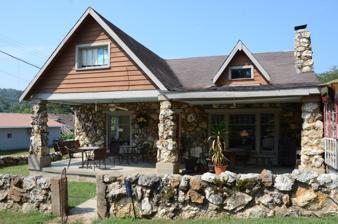
Building: Thomas Walker House
Country: United States of America
Year built: 1925
Historic house in Arkansas, United States United States historic place Thomas Walker House U.S. National Register of Historic Places Location in Arkansas Show map of Arkansas Location in United States Show map of the United States Location 201 N. Spring St., Hardy, Arkansas Coordinates 36°18′52″N 91°28′57″W / 36.31444°N 91.48250°W / 36.31444; -91.48250 Area less than one acre Built 1925 ( 1925 ) Architectural style Bungalow/craftsman MPS Hardy, Arkansas MPS NRHP reference No. 04001490 Added to NRHP January 20, 2005 The Thomas Walker House is a historic house at 201 North Spring Street in Hardy, Arkansas .  Built in 1925, this 1 + 1 ⁄ 2 -story stone structure is a particularly fine local example of Craftsman style.  It is fashioned out of rough-cut local fieldstone, and has a prominent front porch supported by tapered square columns, and its low-pitch cross gable roof has exposed rafter ends.  The interior retains period flooring, woodwork, and hardware.  The house was built for Leonard Brophy, who only lived there a few years before selling it to Thomas Walker. The house was listed on the National Register of Historic Places in 2005. See also National Register of Historic Places listings in Sharp County, Arkansas References